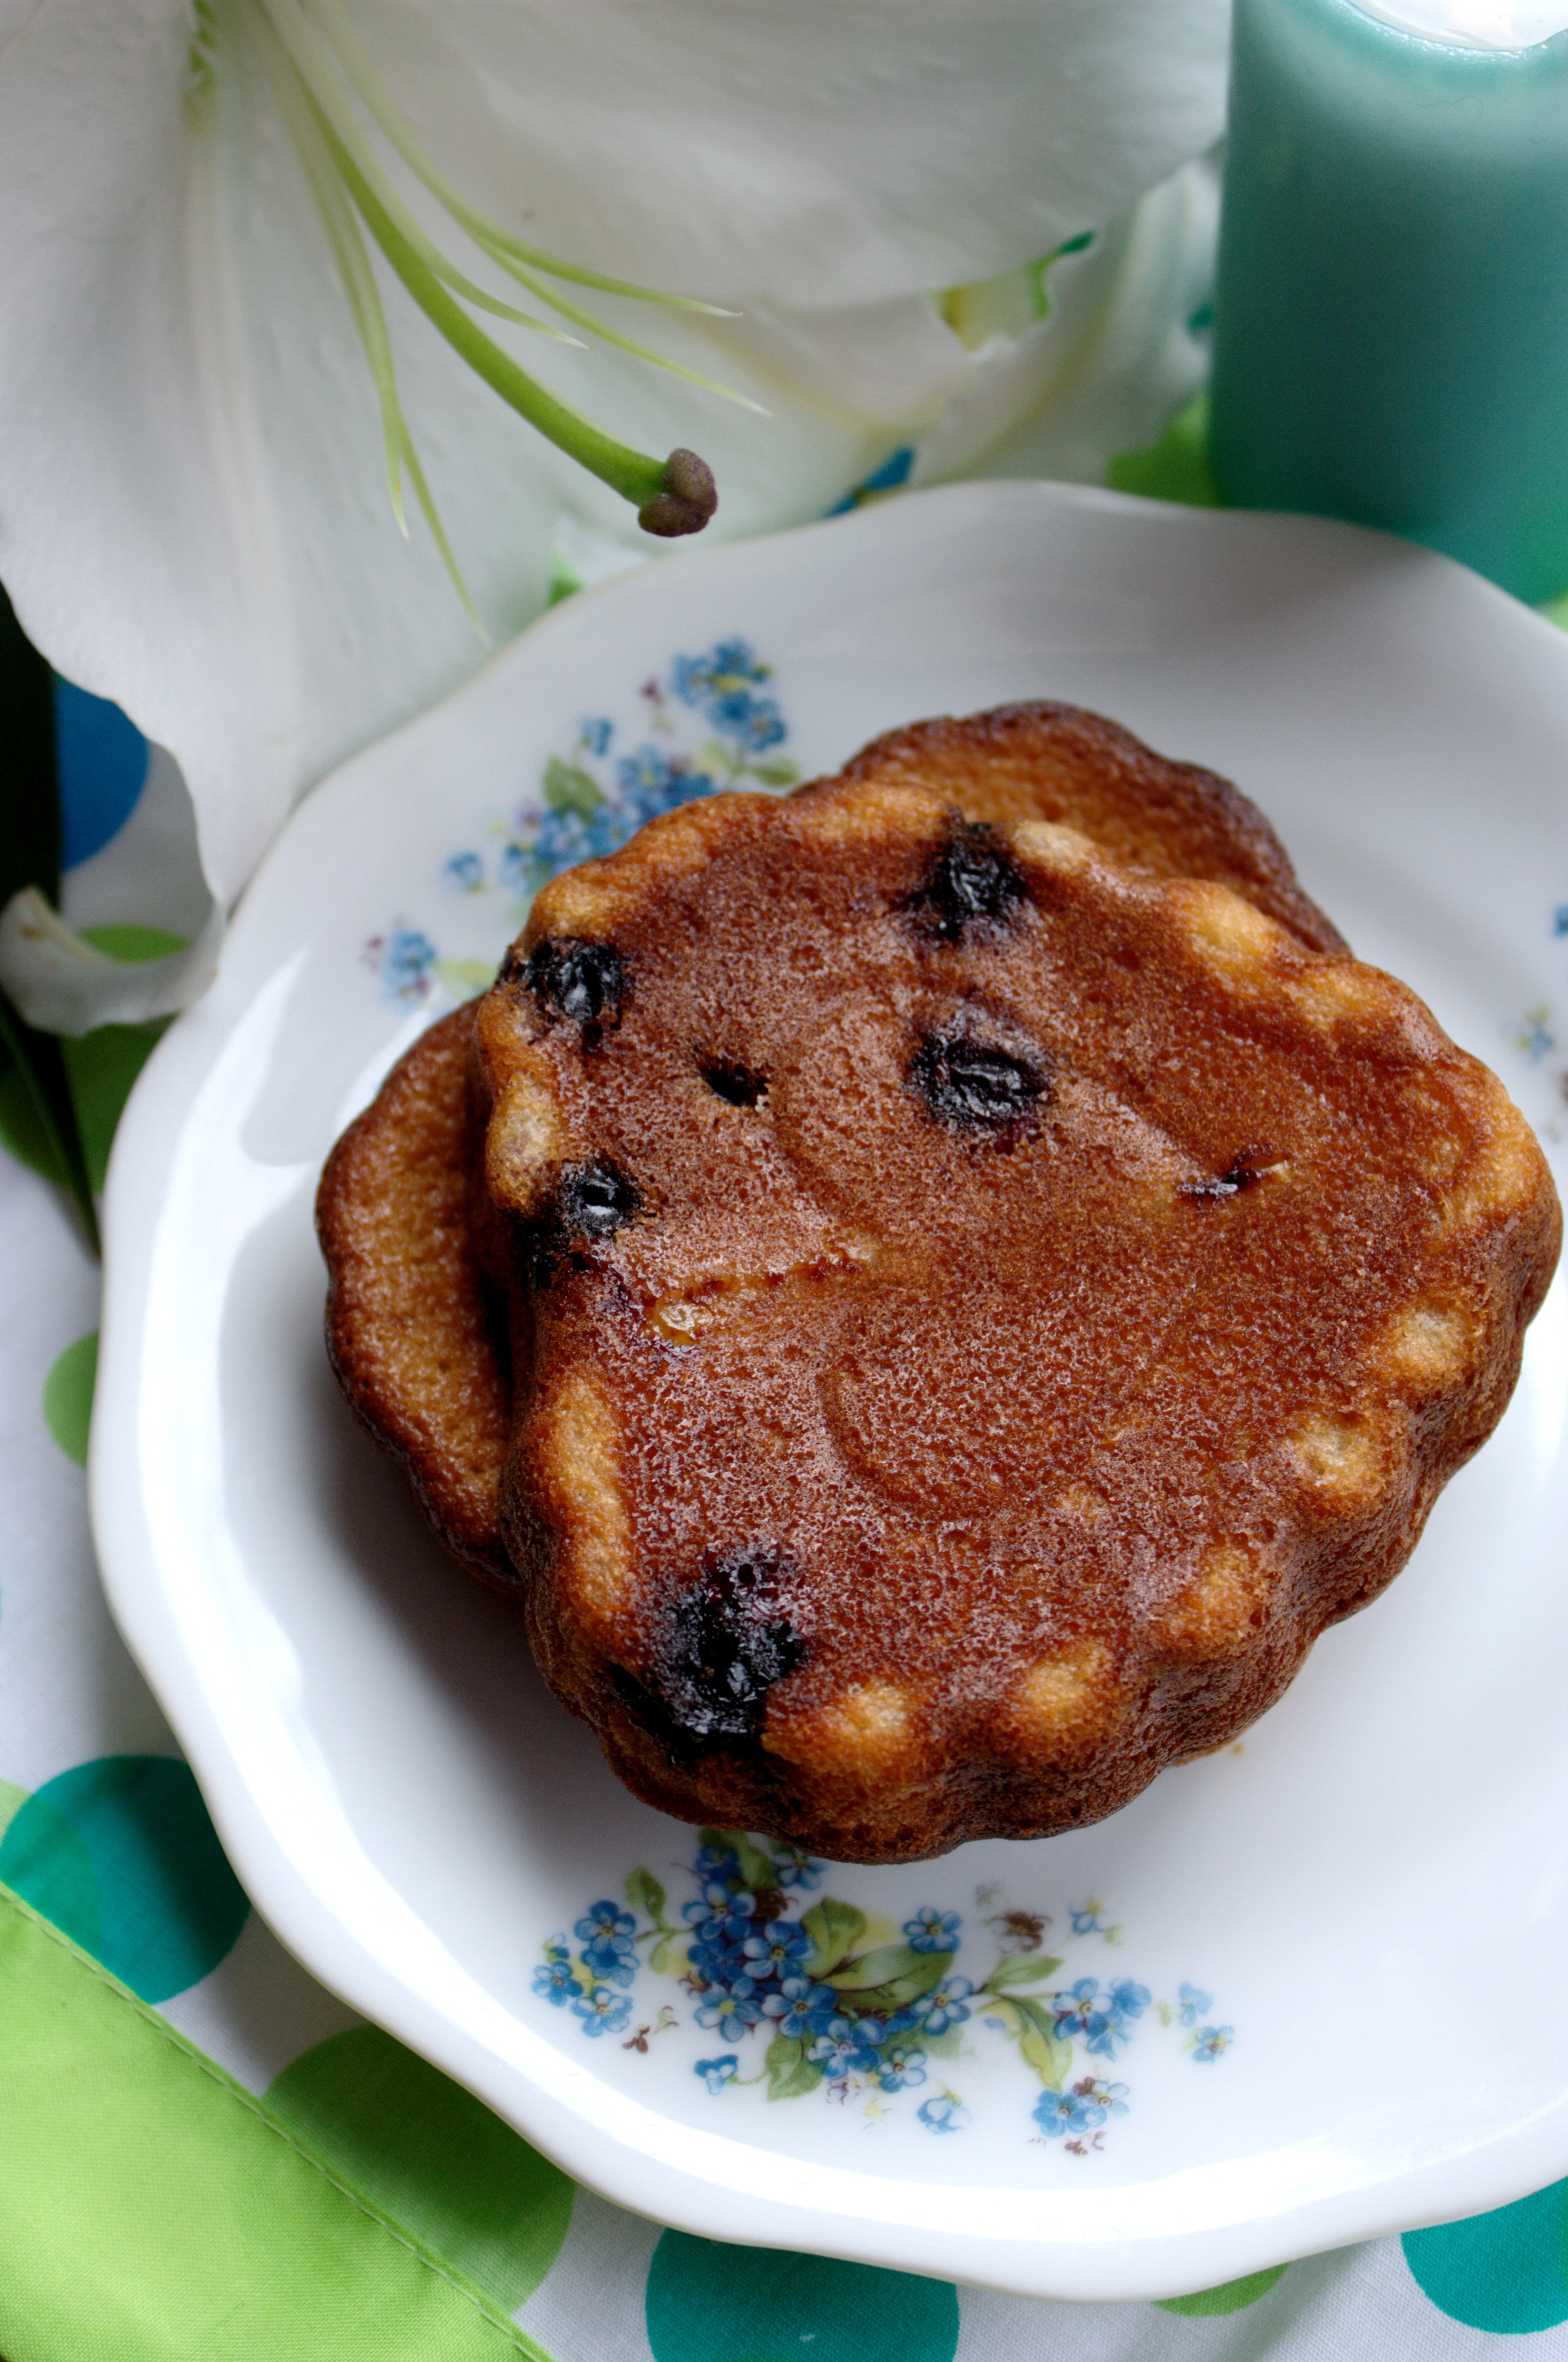
plant, fruit, berry, sweet, dish, meal, food, culinary, produce, holiday, brown, breakfast, dessert, delicious, cake, coconut, fruitcake, tasty, vegetarian, raisin, baked goods, flavor, flowering plant, land plant